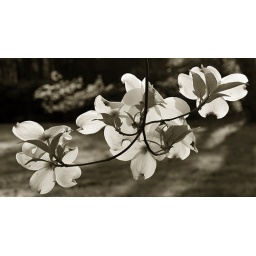
Flowering Dogwood in Black and White. Taken with a black and white CF card.